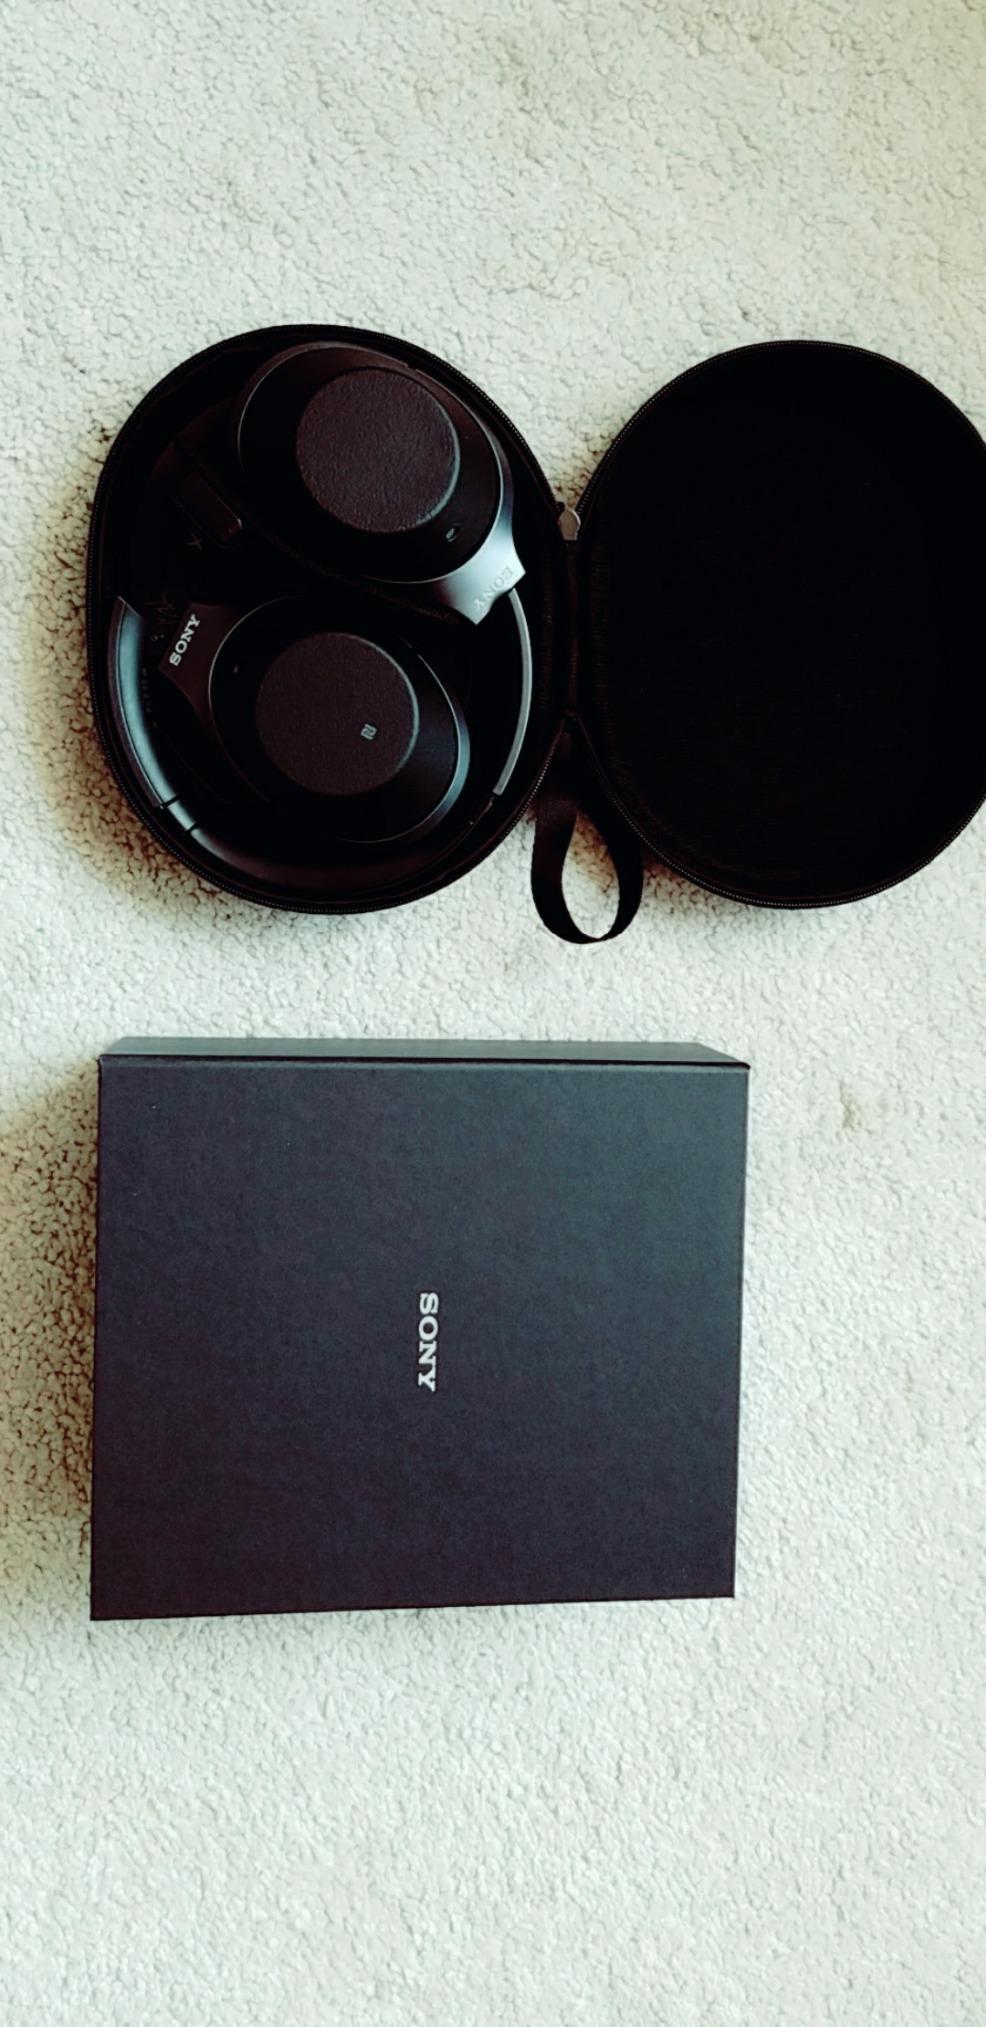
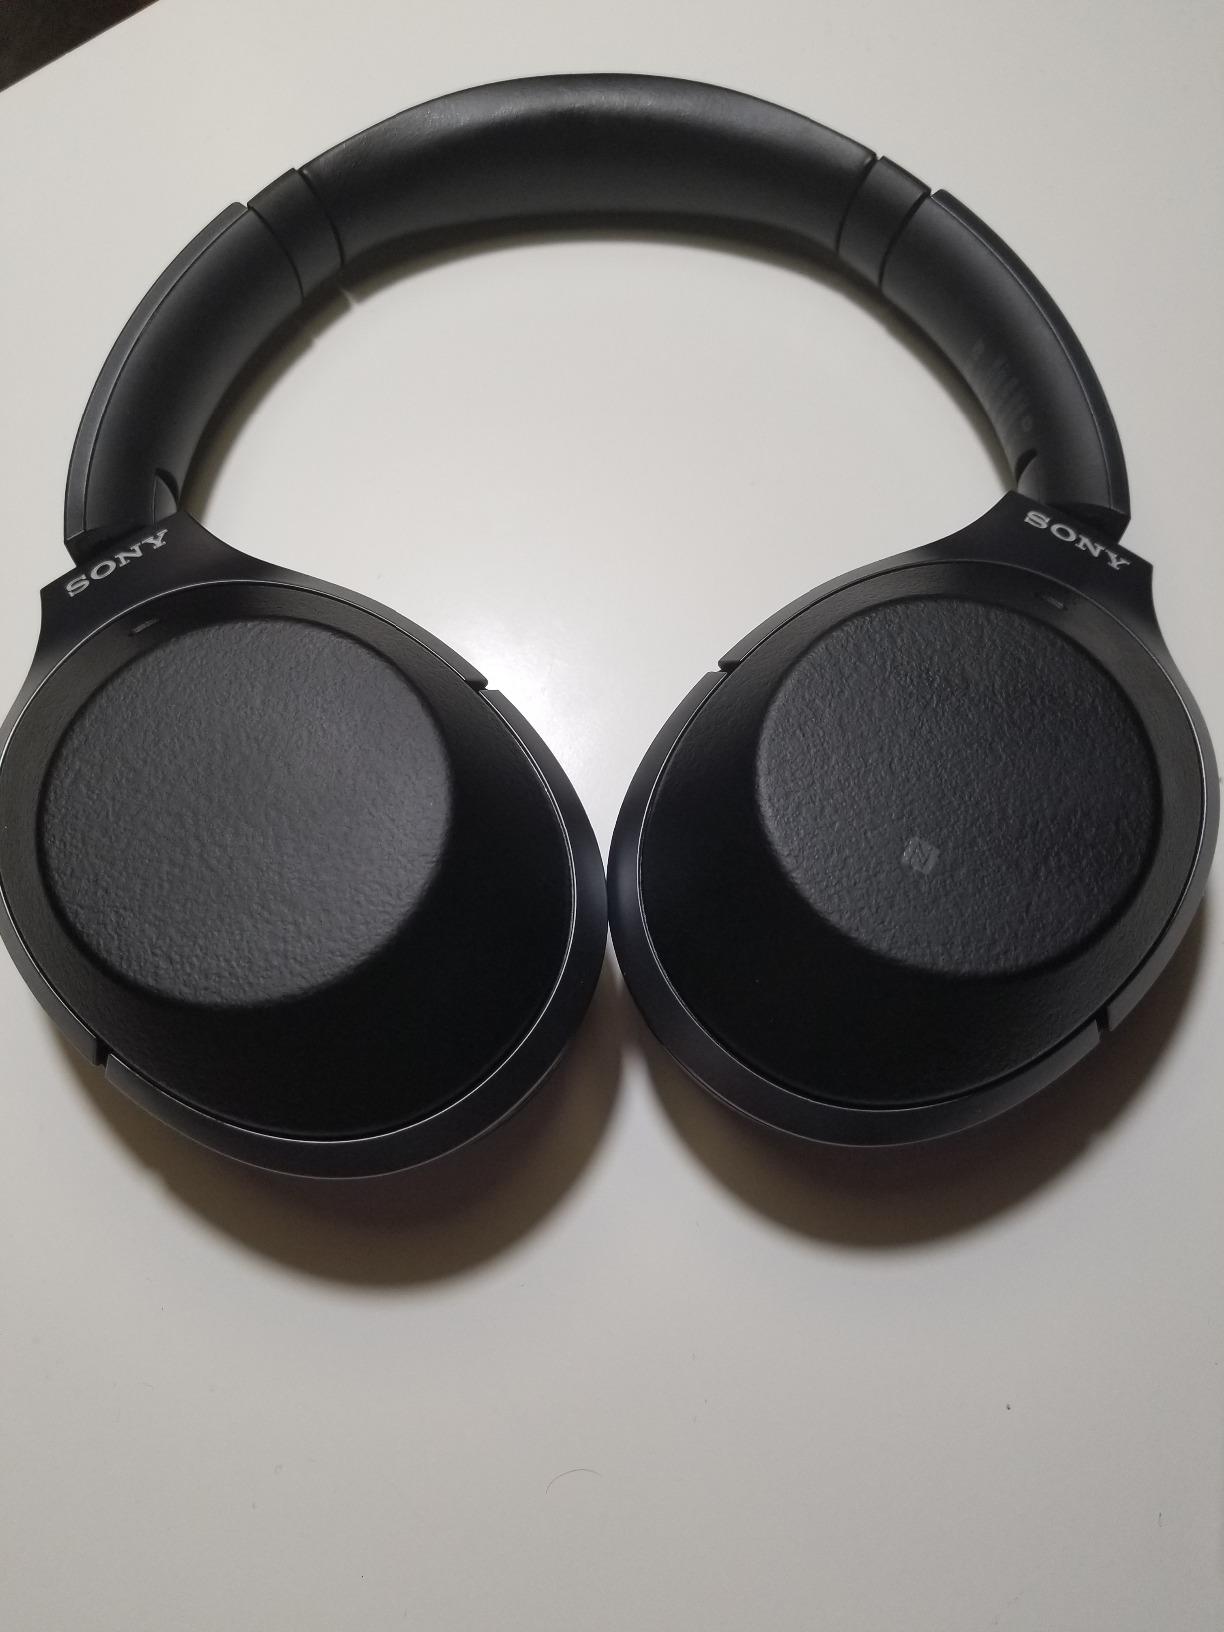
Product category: headphones
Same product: yes